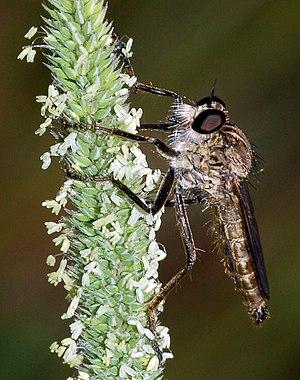
Philonicus albiceps est une espèces d'insectes diptères prédateurs de la famille des asilidés.